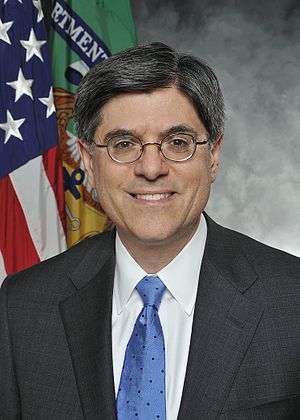
Amerikanske finansministre / Liste over USA's finansministre
Jacob Lew
USA's finansminister er et amerikansk føderalt embede i USA's regering, som blev oprettet 17. september 1789 med Alexander Hamilton som første minister. Finansministeren er øverste leder af det amerikanske finansministerium, og arbejder med finans- og pengepolitik, samt indtil 2003 enkelte sager indenfor national sikkerhed og forsvar. Størstedelen af ministeriets tjenester indenfor lovhåndhævelse, såsom ATF, toldtjenesten og United States Secret Service blev omstruktureret til andre ministerier i 2003 i forbindelse med oprettelsen af Home land Security.